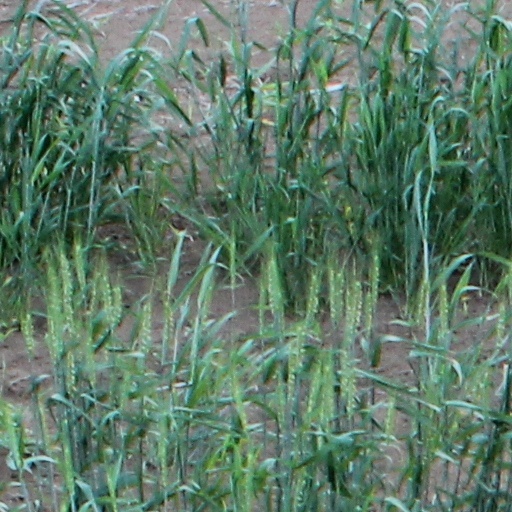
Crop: wheat